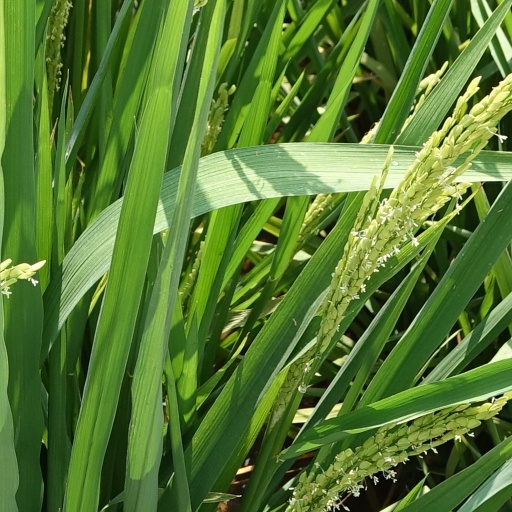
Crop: rice